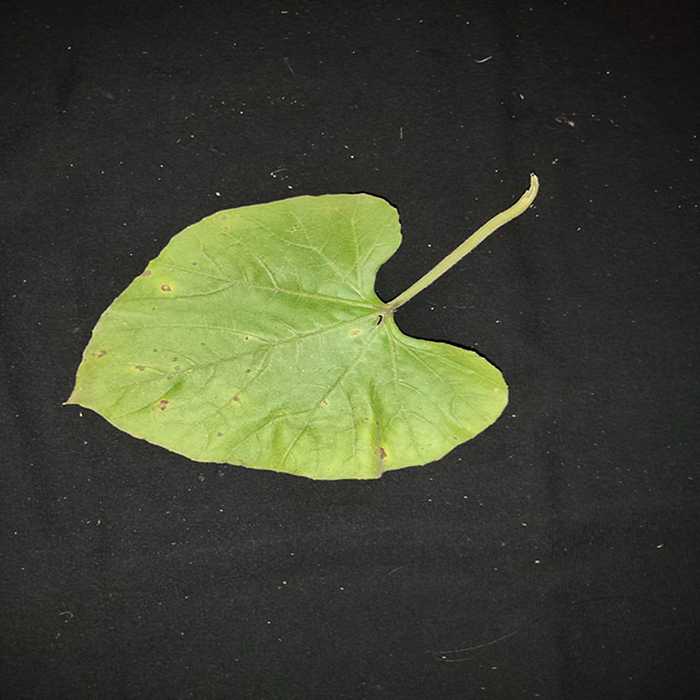
Plant: Bottle gourd
Label: Anthracnose